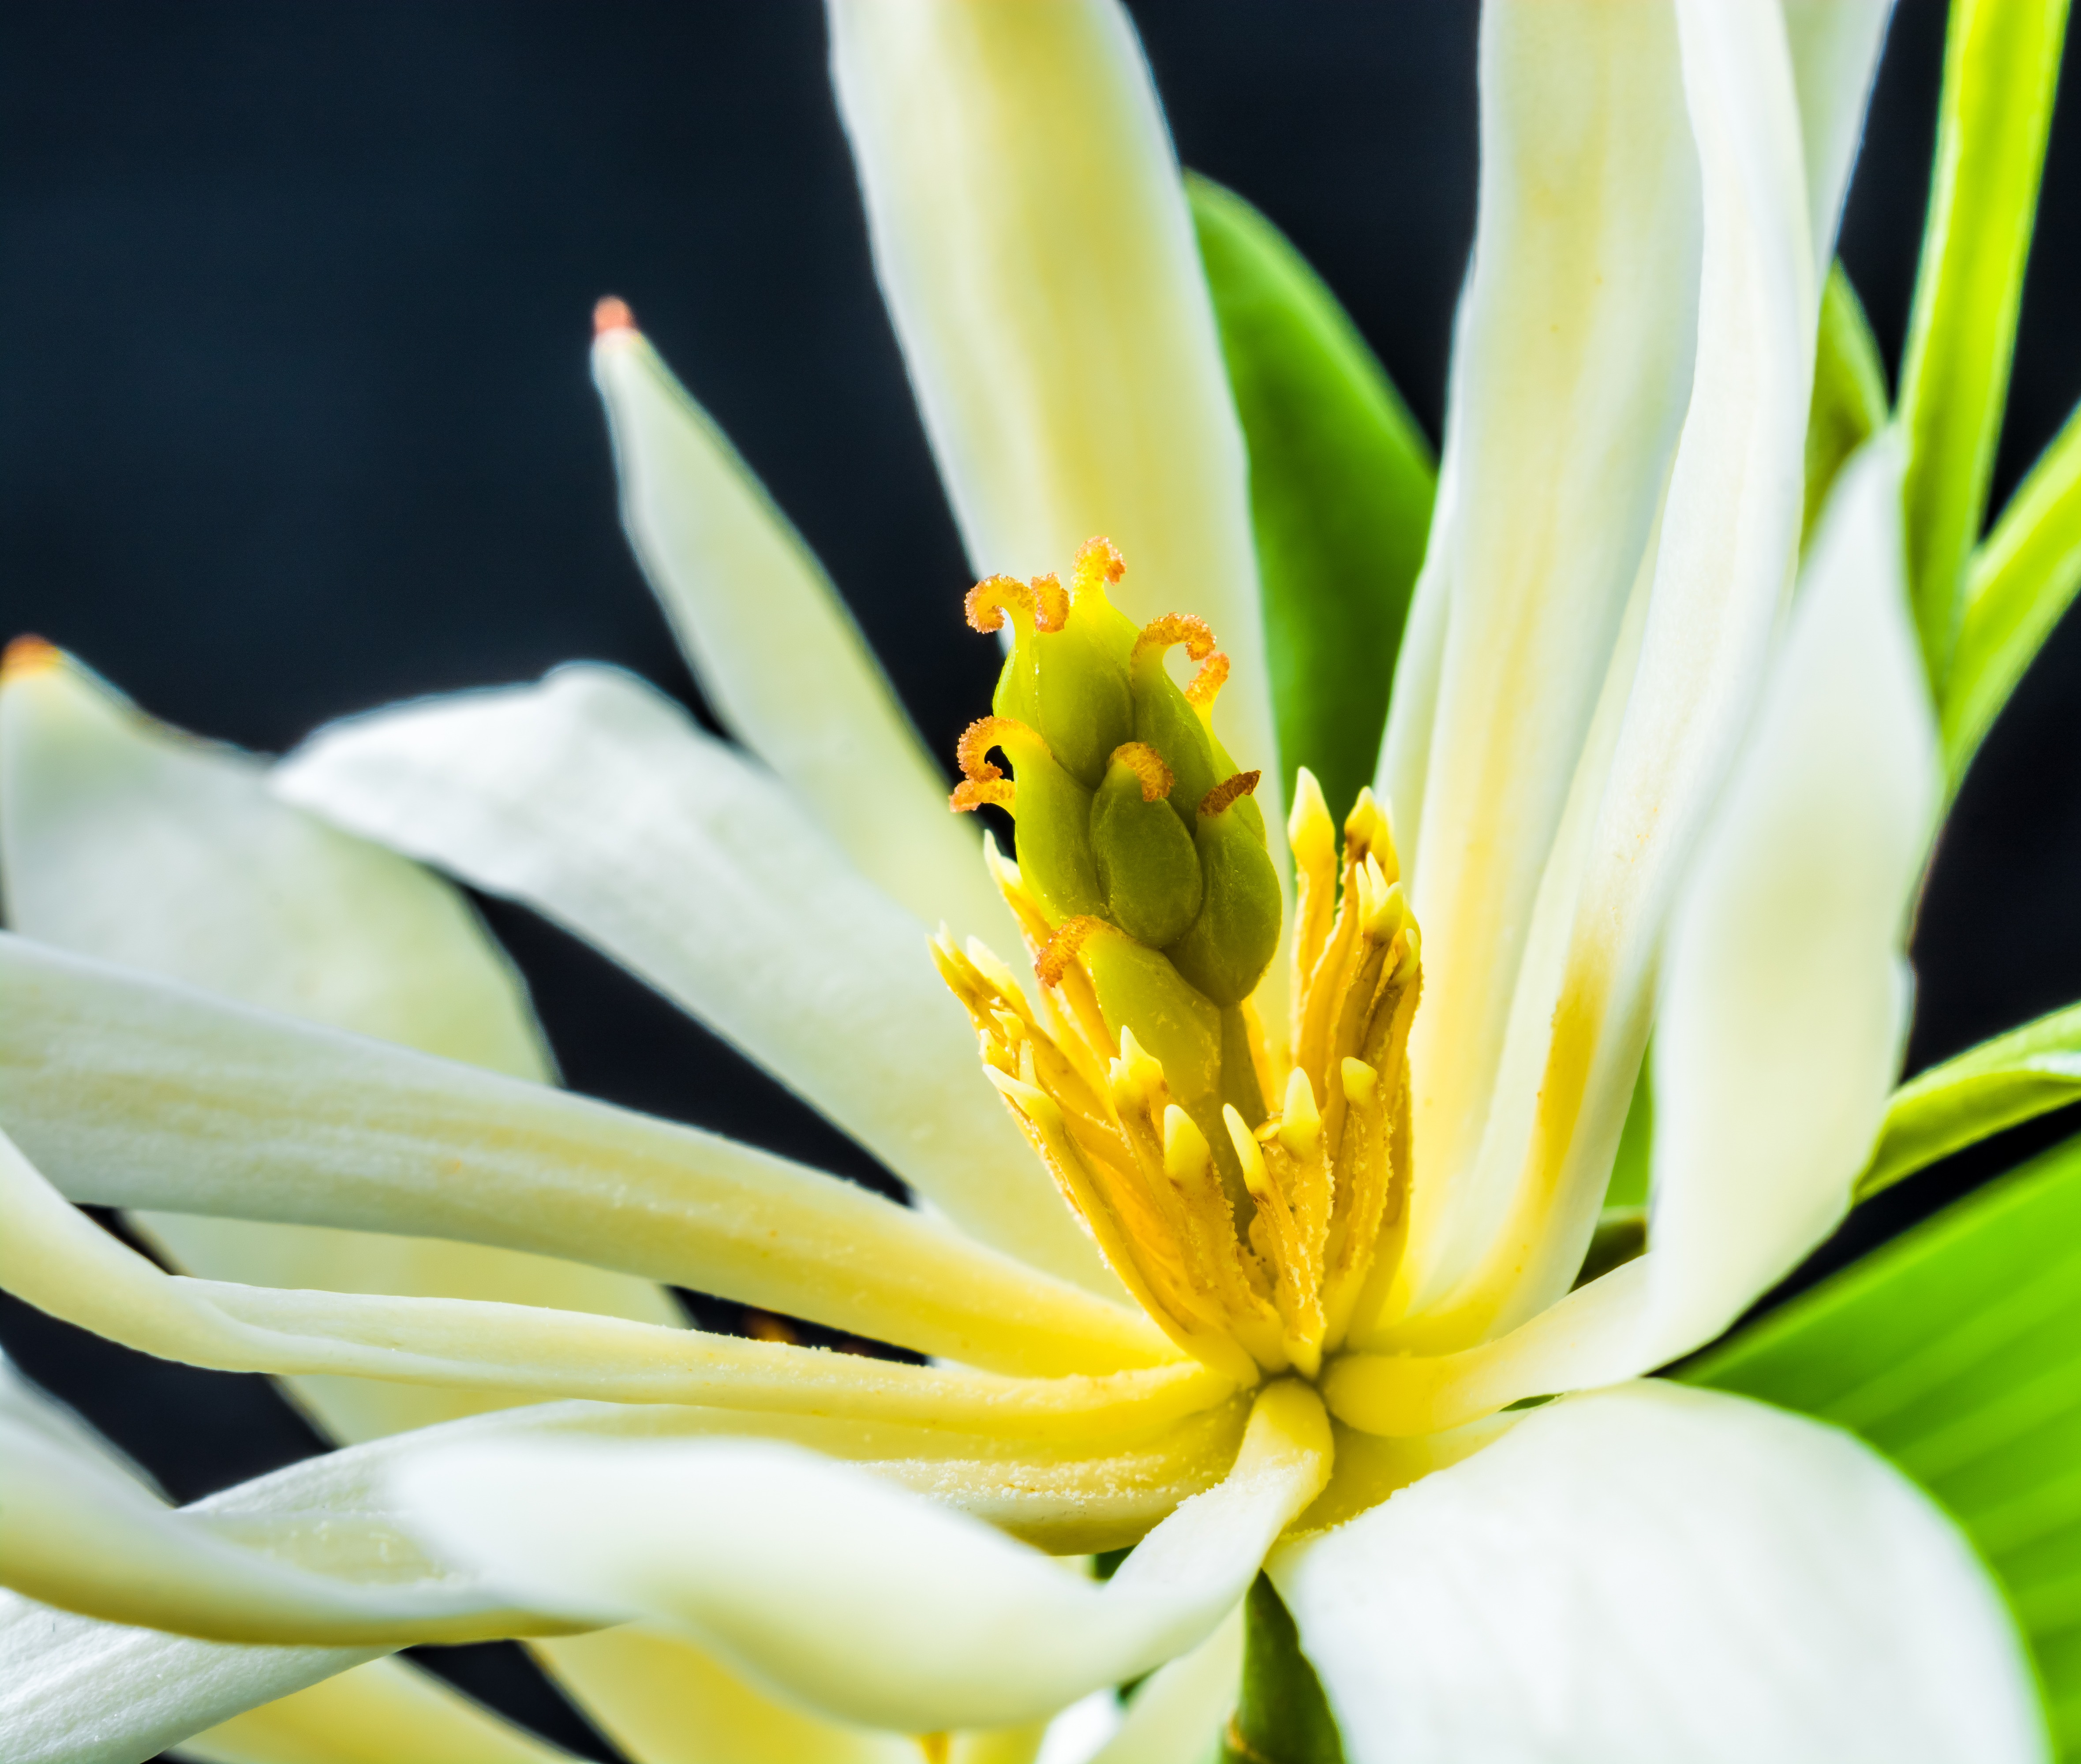
nature, branch, blossom, plant, white, photography, leaf, flower, petal, bloom, green, botany, yellow, flora, wildflower, close up, leaves, lily, magnolia, magnoliaceae, macro photography, flowering plant, magnoliengewaechs, plant stem, land plant, champak, magnolia champaca, michelia champaca, joy perfume tree, champaka, huang yu lan, safa